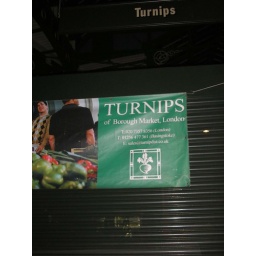
A market stall with a sign written in Tippex is not...